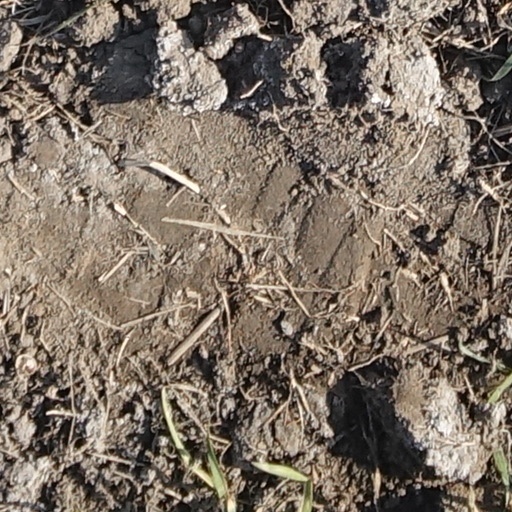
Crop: wheat